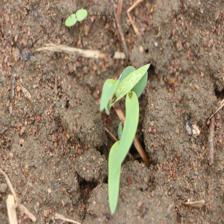
Label: Sorghum